Urban design

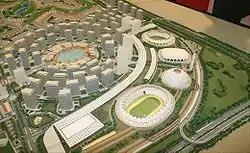

Urban design deals with the larger scale of groups of buildings, infrastructure, streets, and public spaces, entire neighbourhoods and districts, and entire cities, with the goal of making urban environments that are equitable, beautiful, performative, and sustainable.